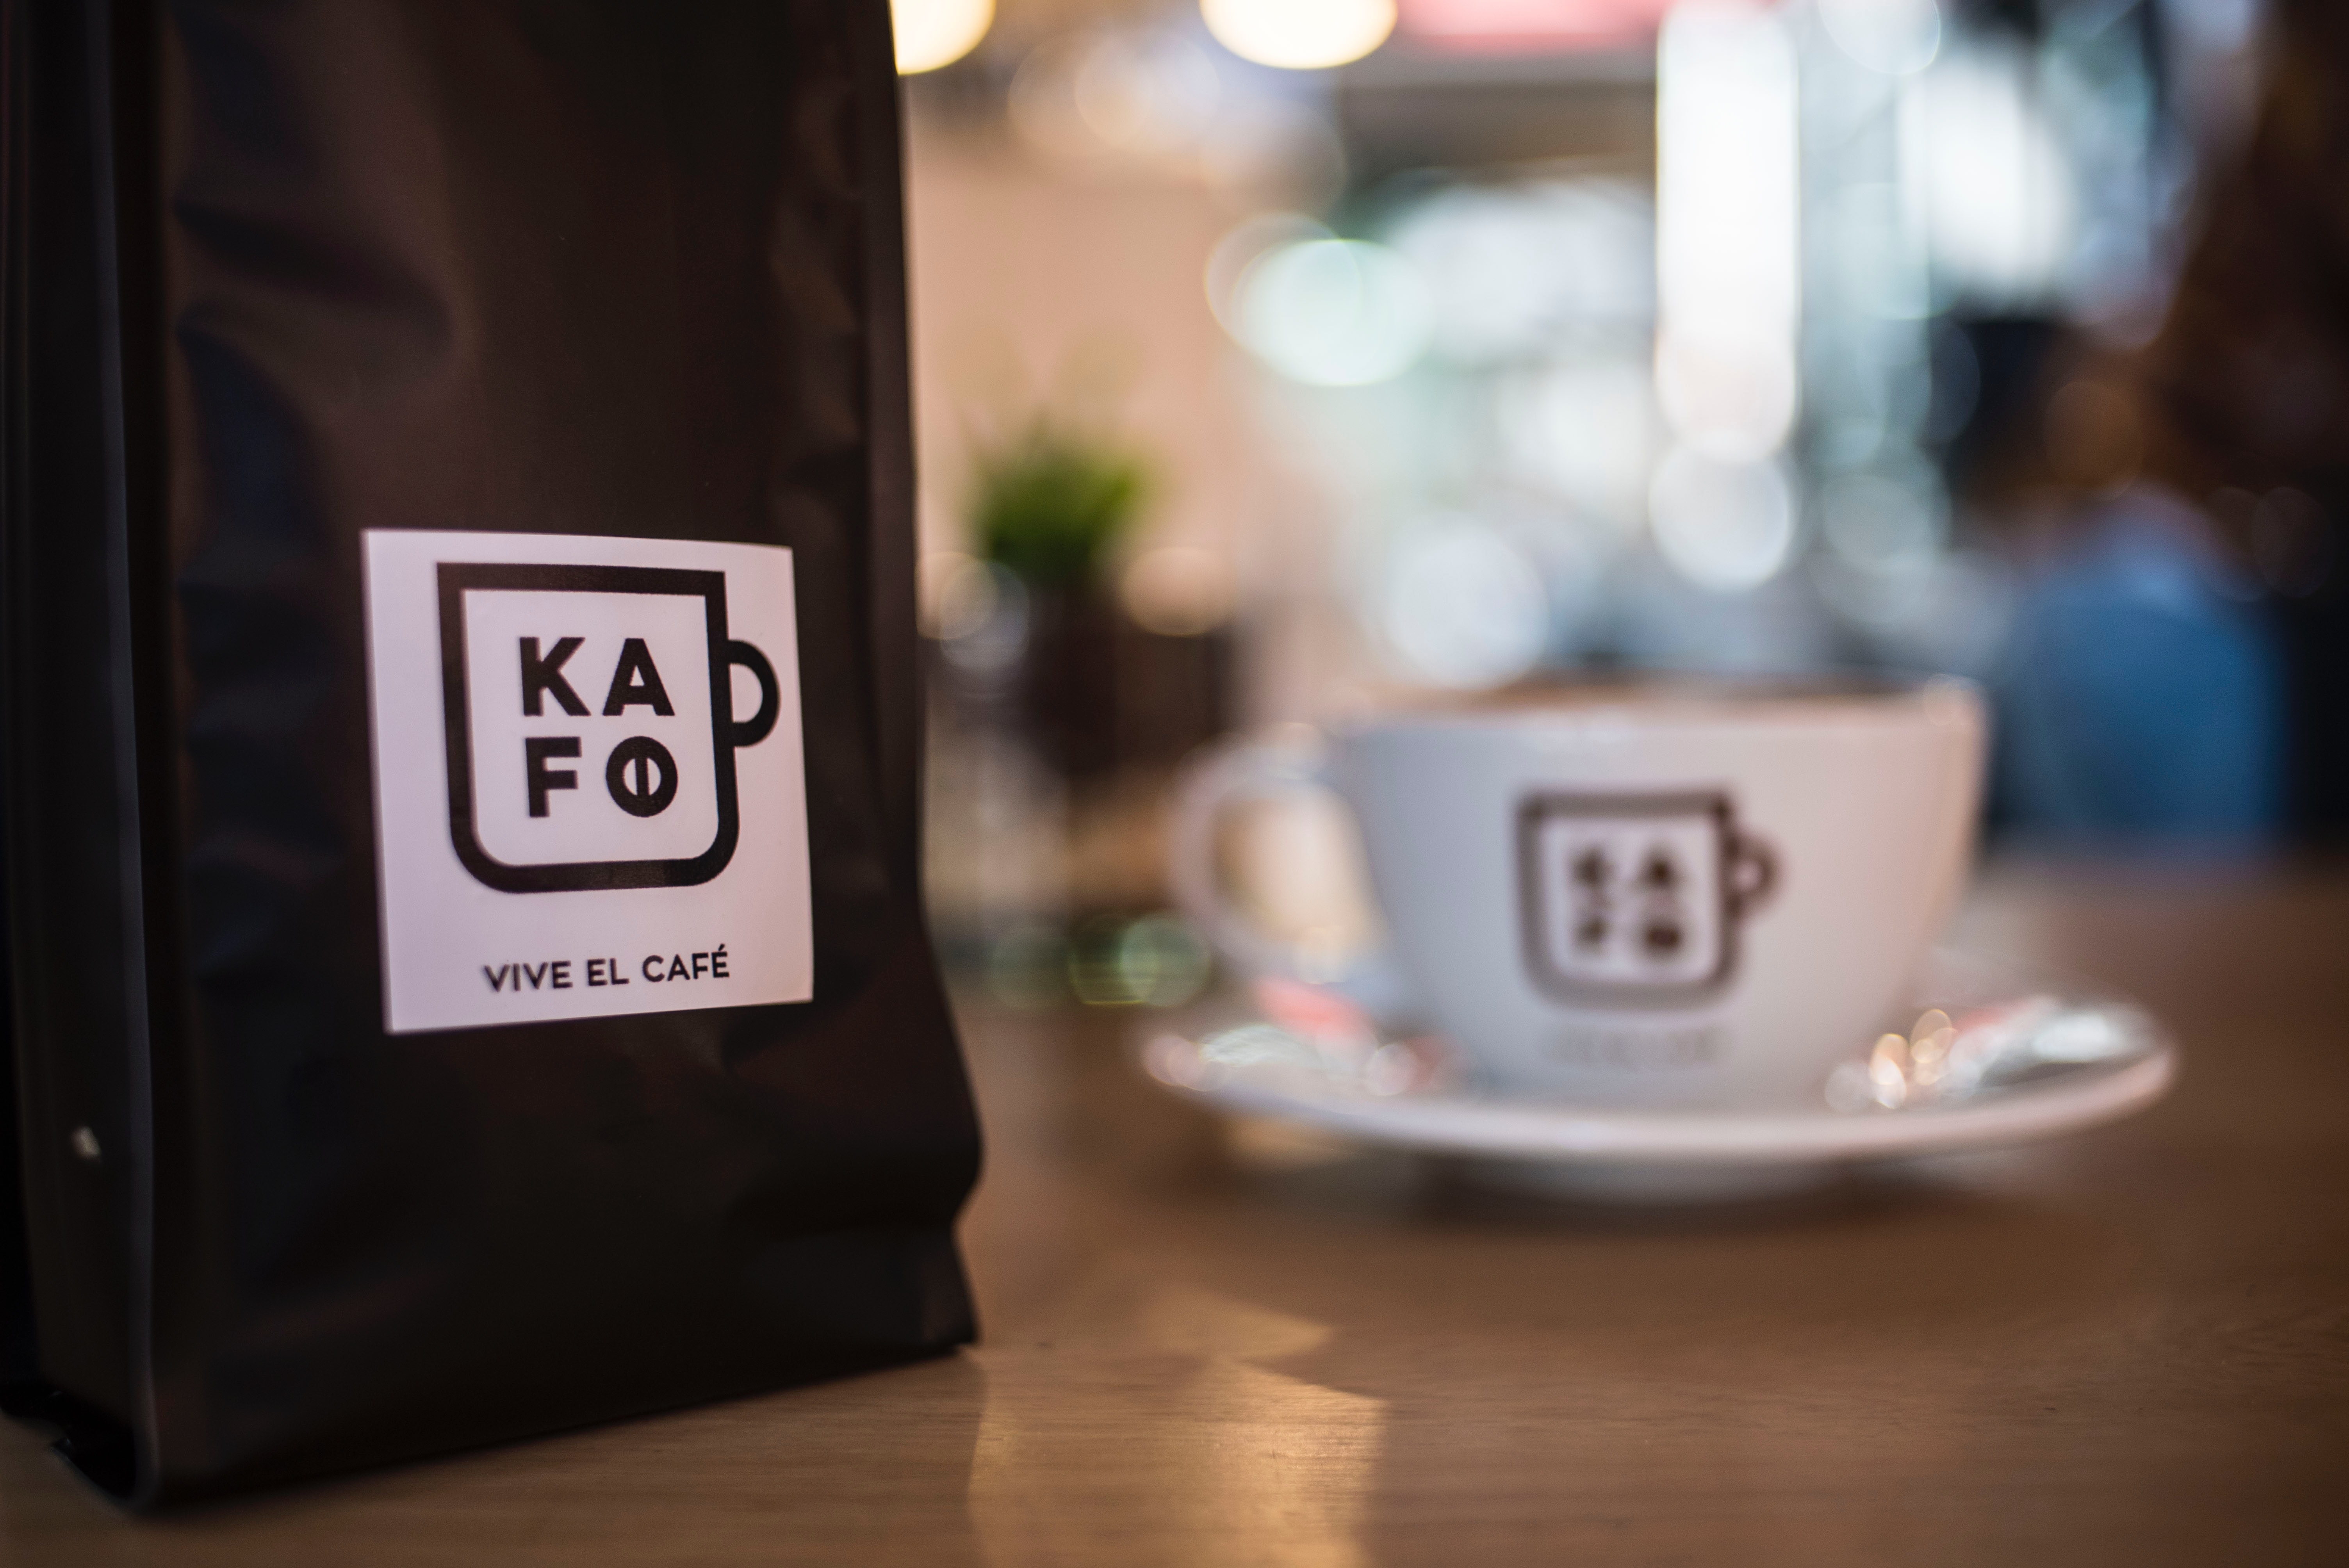
cup, drink, coffee, coffee cup, espresso